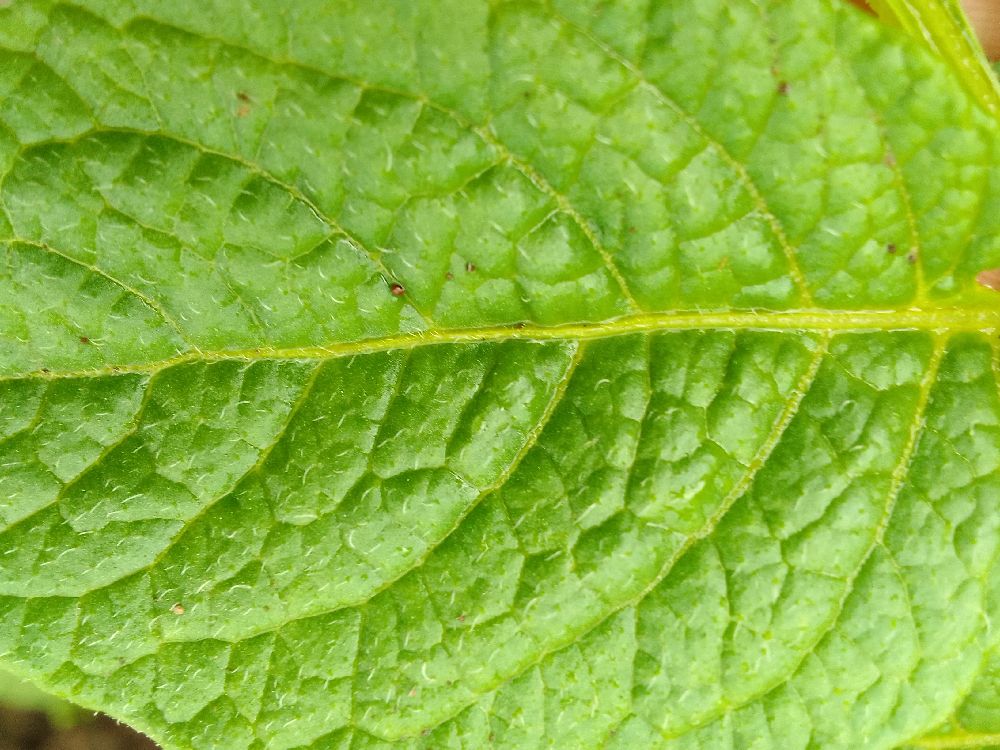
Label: Healthy